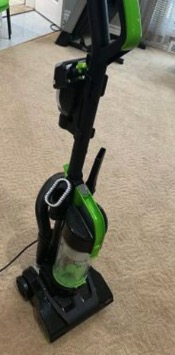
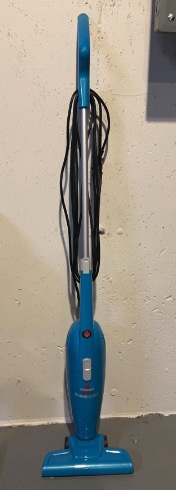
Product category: items_vacuum
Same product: no